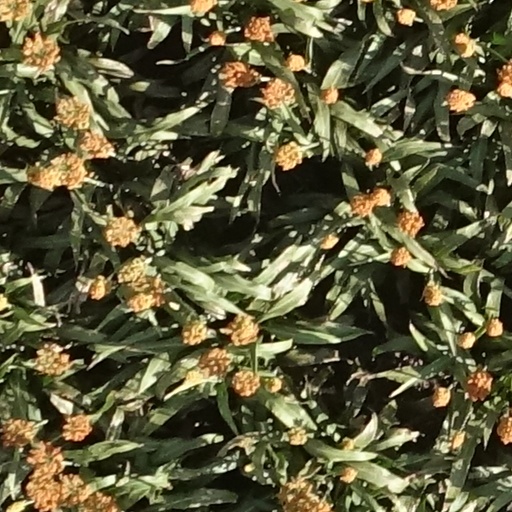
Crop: sorghum